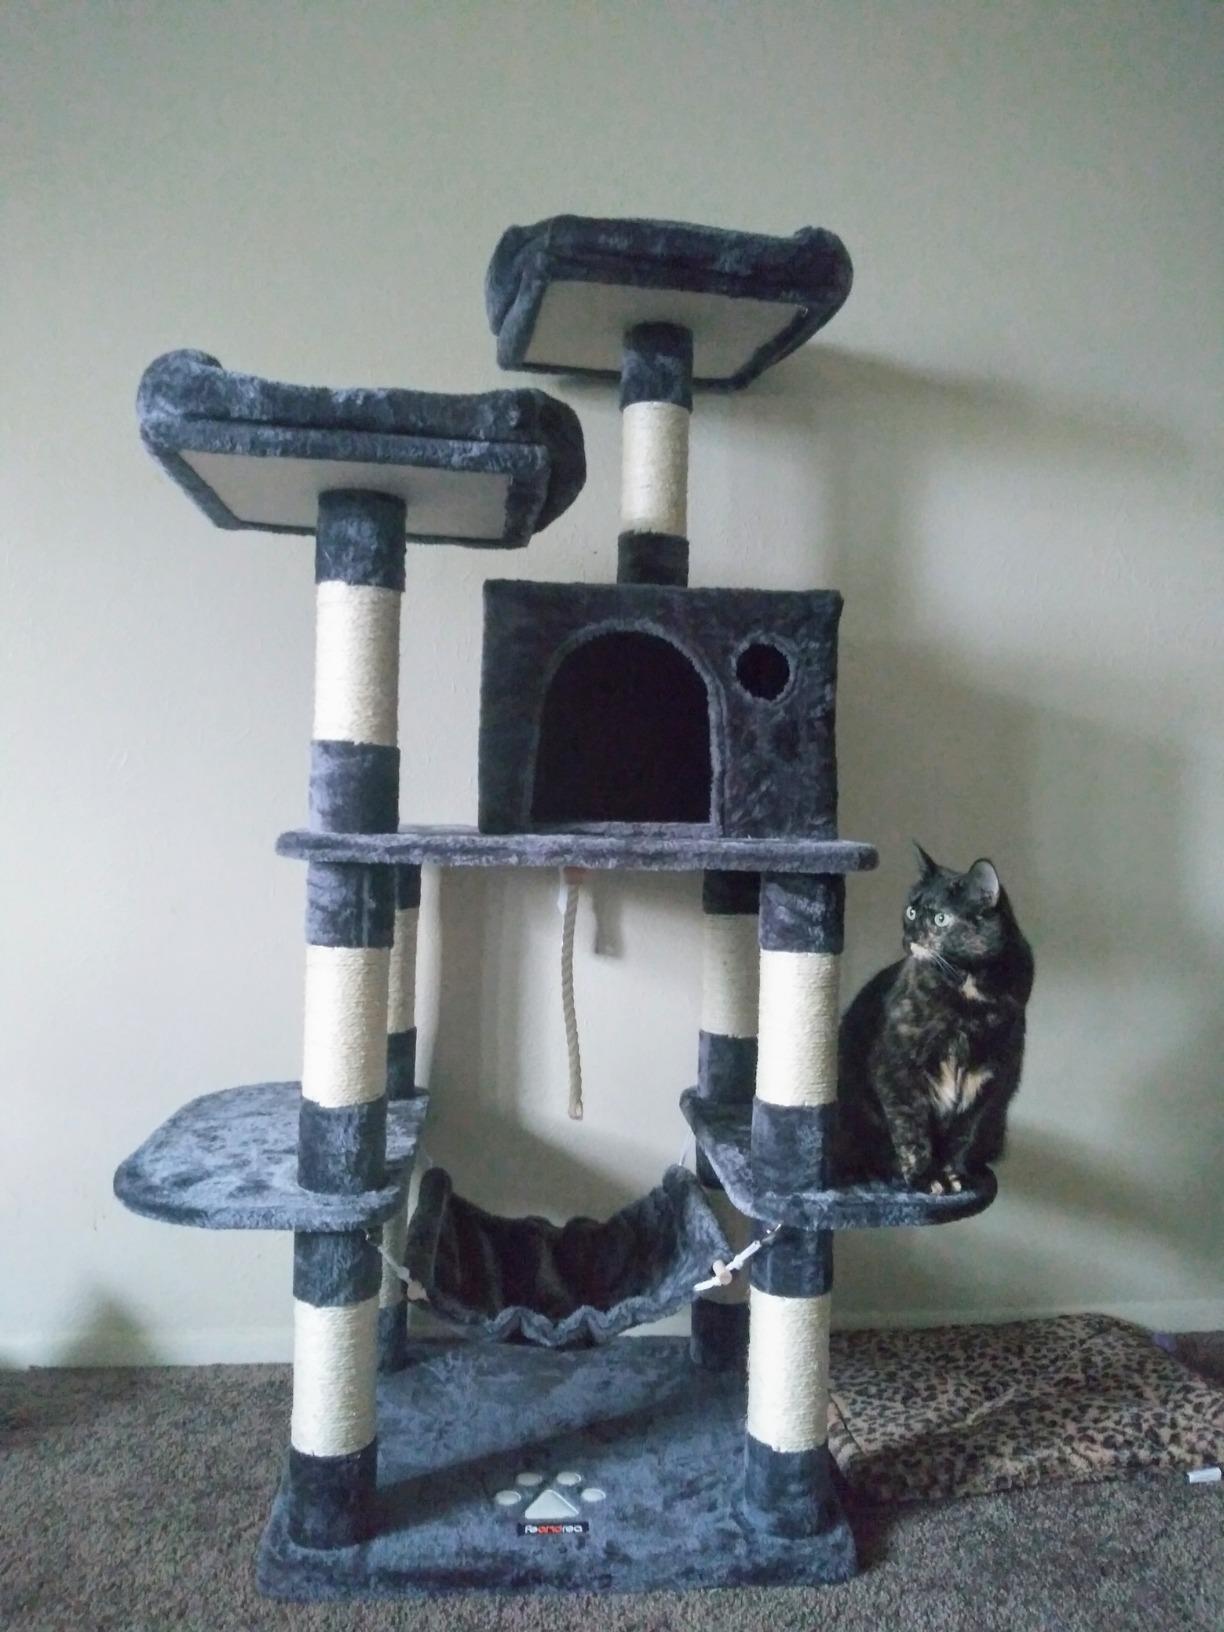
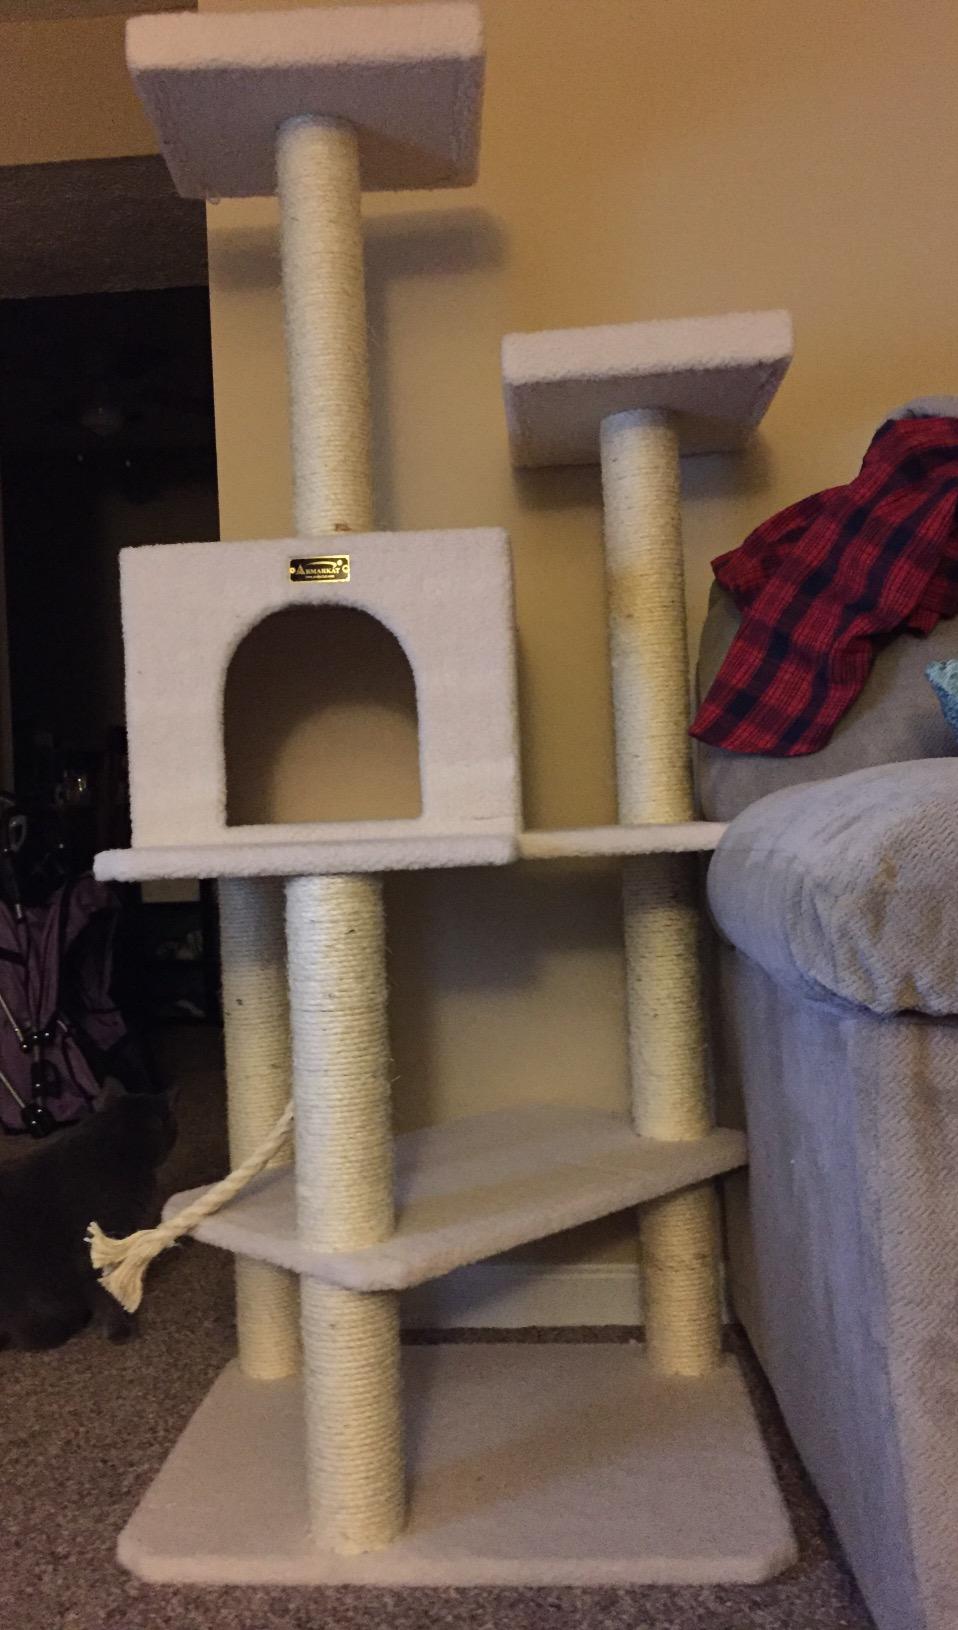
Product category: items_cat tree
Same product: no